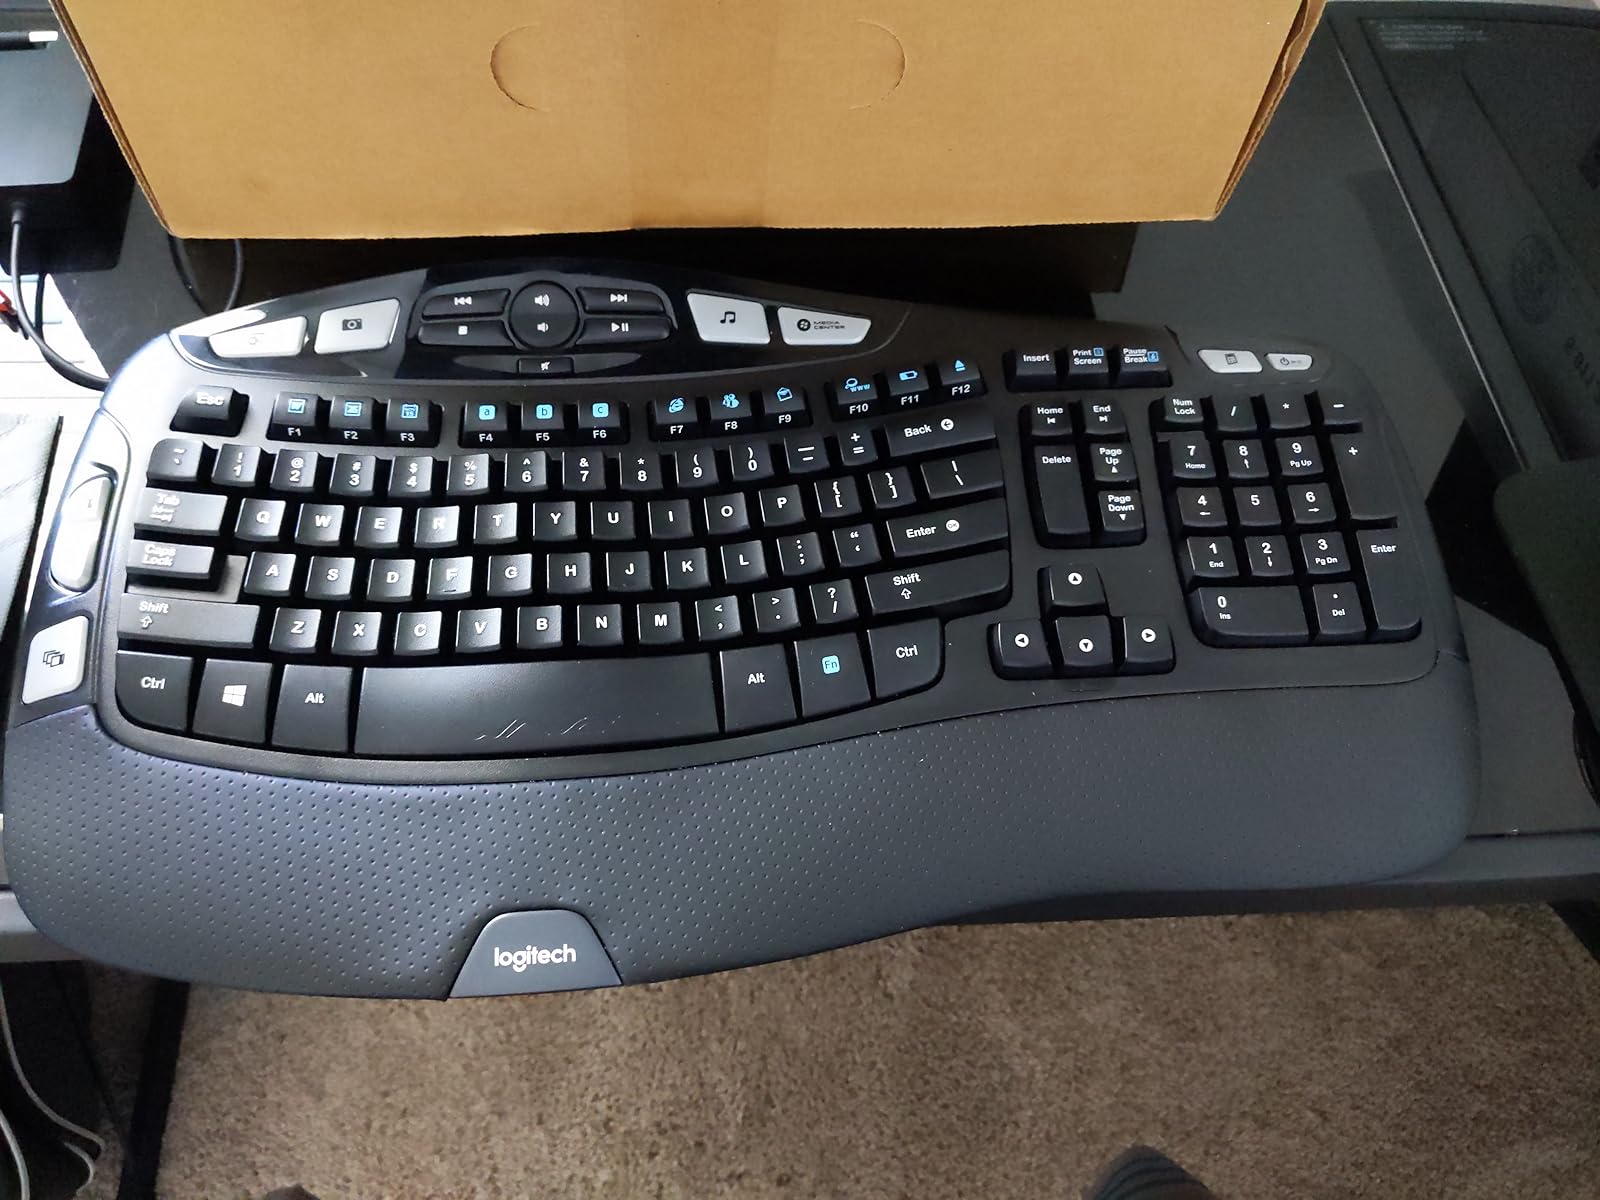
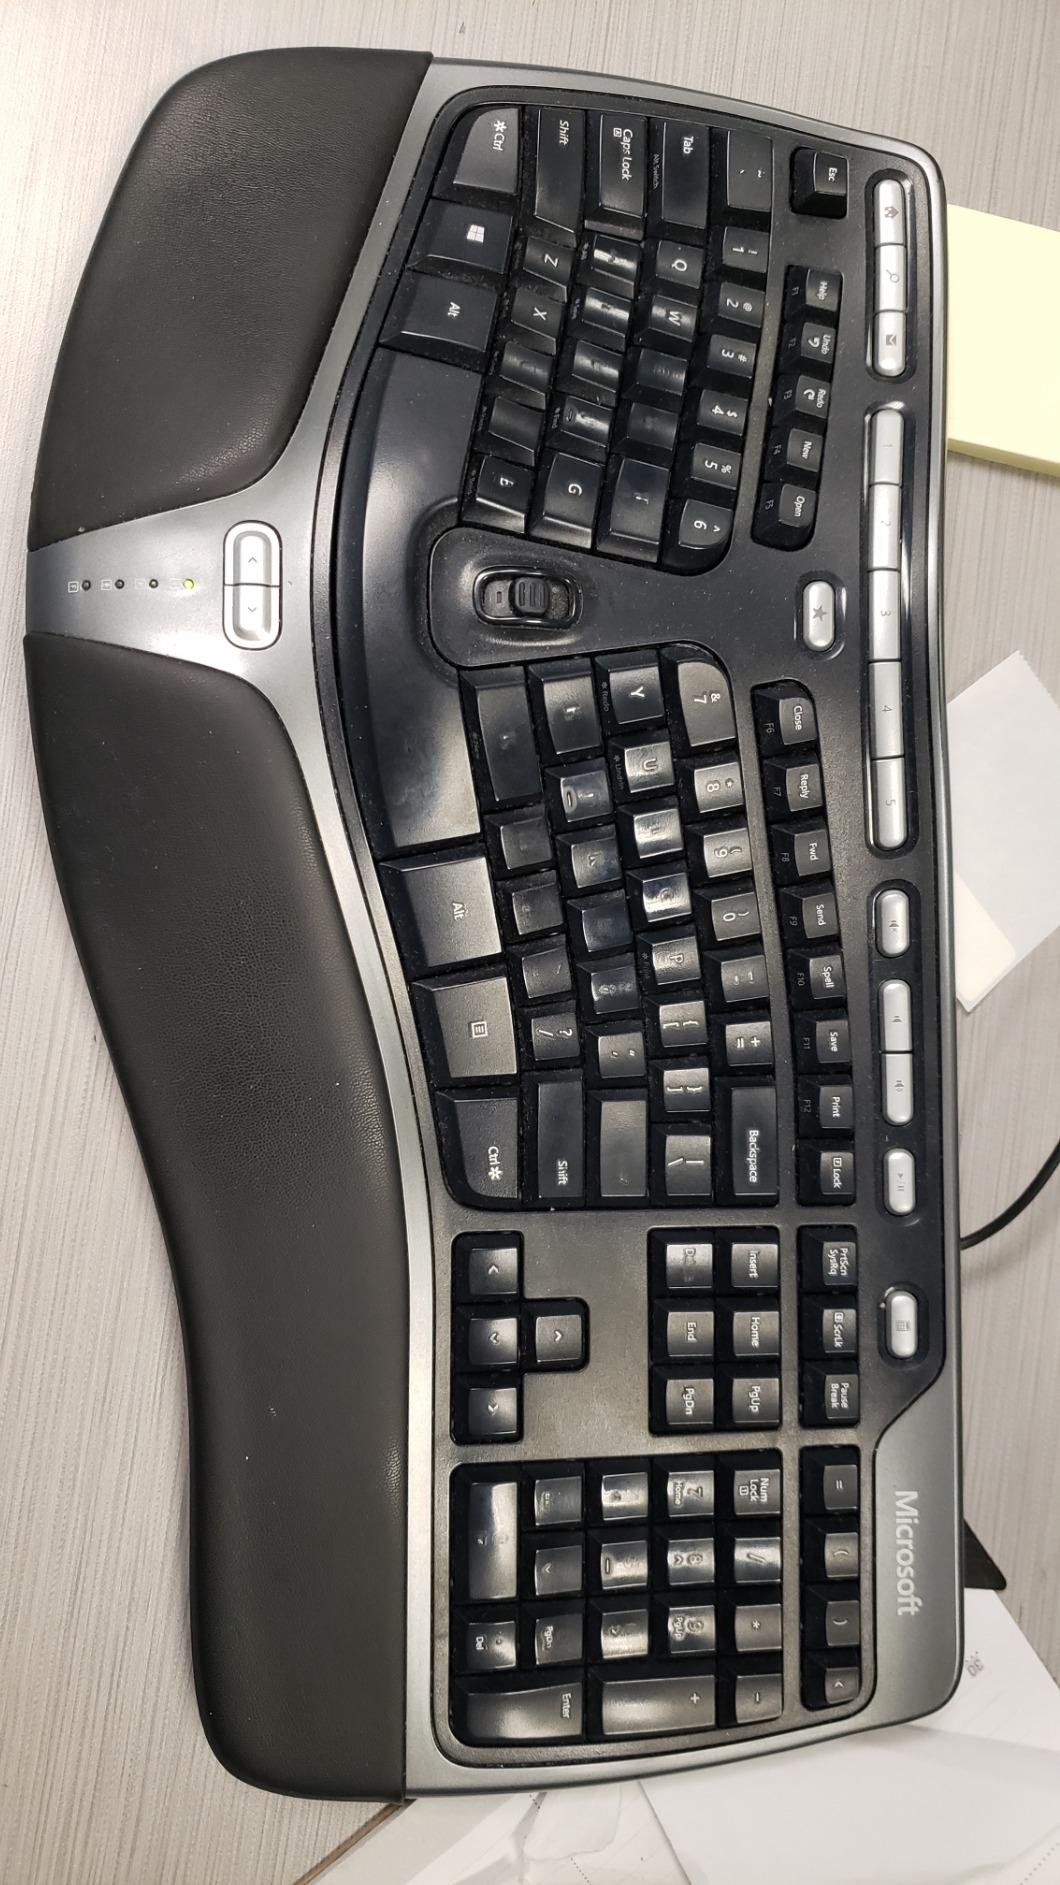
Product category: keyboard
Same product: no